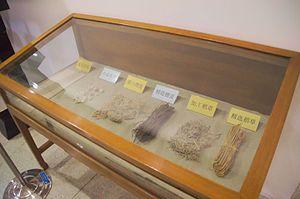
Technique de fabrication du papier de riz au Musée de l'imprimerie de Chine. De droite à gauche
Le papier de riz est un type de papier chinois. Il désigne au sens strict le papier à base de la plante qui donne le riz, mais dans la seconde moitié du XIXe siècle l'expression « papier de riz » désigne en réalité un papier à base de moelle d'Aralie à papier de Chine. Plus récemment, ce terme est également utilisé pour désigner le papier fabriqué à partir d'autres plantes comme le chanvre, le bambou ou le mûrier à papier.
Le Musée de l'imprimerie de Chine est un musée situé dans le District de Daxing au Sud de Pékin, en République populaire de Chine.